Lucille Ball

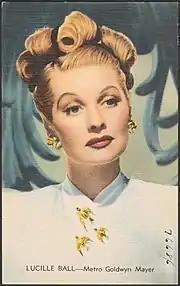
Metro-Goldwyn-Mayer postcard

After an uncredited stint as a Goldwyn Girl in "Roman Scandals" (1933), starring Eddie Cantor and Gloria Stuart, Ball moved permanently to Hollywood to appear in films. She had many small movie roles in the 1930s as a contract player for RKO Radio Pictures, including a two-reel comedy short with The Three Stooges ("Three Little Pigskins", 1934) and a movie with the Marx Brothers ("Room Service", 1938). Her first credited role came in "Chatterbox" in 1936. She also appeared in several Fred Astaire and Ginger Rogers RKO musicals: as one of the featured models in "Roberta" (1935), as the flower shop clerk in "Top Hat" (1935), and in a brief supporting role at the beginning of "Follow the Fleet" (1936). Ball played a larger part as an aspiring actress alongside Ginger Rogers, who was a distant maternal cousin, and Katharine Hepburn in the film "Stage Door" (1937).